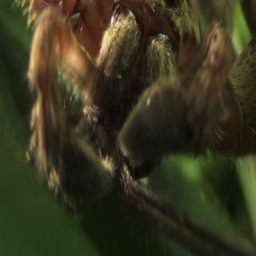
close up on a leaf